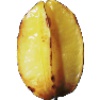
Label: Carambula 1